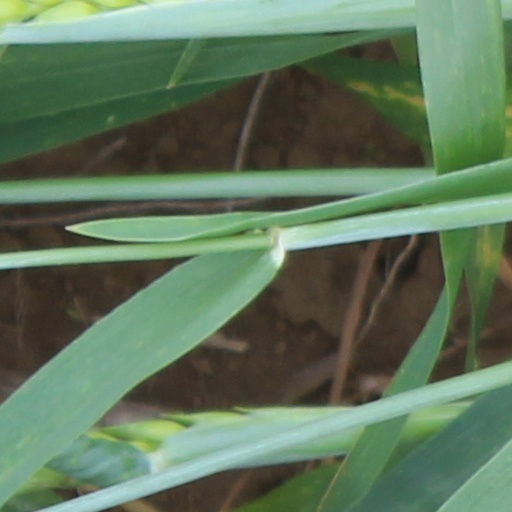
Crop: wheat